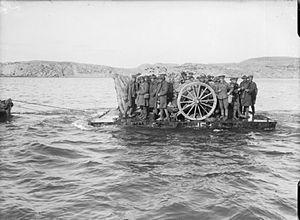
En 1789, avec 80 vaisseaux, 80 frégates, 120 bâtiments légers, 80 000 inscrits maritimes et plus de 1 600 officiers, la marine française est la deuxième du monde. Cette forme d’apogée, due aux efforts constants du gouvernement de Louis XVI, ne résiste pas à l’épreuve de la Révolution. L’agitation dans les arsenaux désorganise la flotte, alors que les officiers, qui avaient d’abord accueilli favorablement les changements politiques, fuient en masse les violences révolutionnaires à partir de 1792. Lorsque la guerre avec l’Angleterre reprend en 1793, la Marine de la France révolutionnaire n’est guère capable de faire face à la situation et subit défaite sur défaite alors que l’armée de Terre est victorieuse à peu près partout en Europe. L’arrivée de Napoléon au pouvoir, en 1799, ne change rien à la situation malgré une courte période de paix, les tentatives de réorganisation et l’annexion d’arsenaux voisins qui fournissent, un temps, des moyens supplémentaires. Napoléon cherche « son Nelson ». En vain.